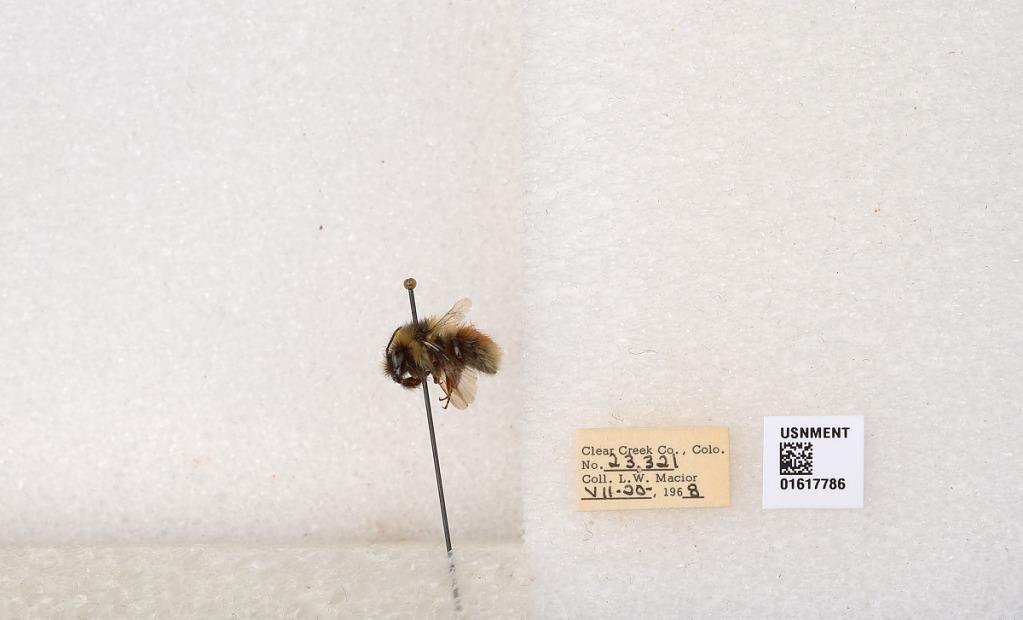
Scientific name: Bombus (Pyrobombus) sylvicola Kirby
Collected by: L. Macior
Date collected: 1968-7-20
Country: United States
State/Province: Colorado
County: Clear Creek
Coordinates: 39.6891, -105.644